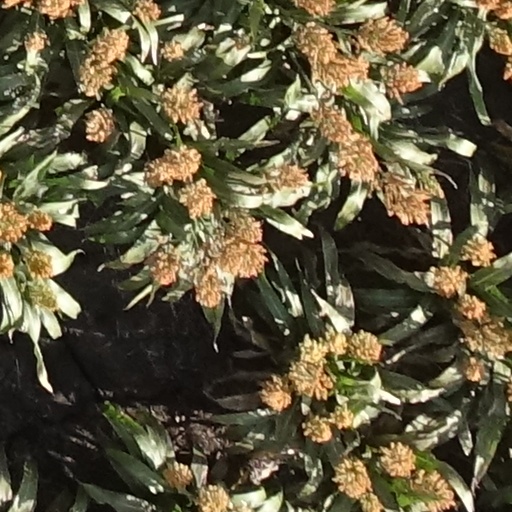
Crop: sorghum